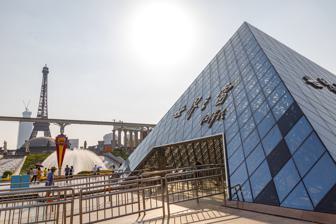
Building: Window of the World
Country: China
Year built: 1993
Theme park in China For the theme park in Changsha, China, see Window of the World (Changsha) . For the restaurant in the World Trade Center, see Windows on the World . For the Dionne Warwick album, see The Windows of the World . Window of the World Window of the World entrance Location Shenzhen, Guangdong, China Opened 1993 ( 1993 ) Owner China Travel Service (Hong Kong) (51%) Overseas Chinese Town (49%) Theme World landmarks Window of the World entrance The Window of the World ( Chinese : 世界之窗 ; pinyin : Shìjiè zhī Chuāng ; Jyutping : sai3 gaai3 zi1 coeng1 ) is a theme park located in the western part of the city of Shenzhen in the People's Republic of China . It has about 130 reproductions of some of the most famous tourist attractions in the world squeezed into 48 hectares (118 acres). The 108 metre (354 ft) tall Eiffel Tower dominates the skyline and the sight of the Pyramids and the Taj Mahal all in proximity to each other are all part of the appeal of this theme park. Transportation The Window of the World Station on Line 1 and Line 2 of the Shenzhen Metro is located directly in front of the park. The Happy Line monorail has a stop near Window of the World. Monorail and open cars runs inside the park. In media The film The World by Jia Zhangke is based entirely in the park and portrays a love story of multiple performers. In his autobiographical graphic novel Shenzhen , Guy Delisle visits the park with a Chinese acquaintance. The Park was a destination of The Amazing Race 28 . List of major attractions in the Window of the World One-third scale replica of the Eiffel Tower Europe The Matterhorn and the Alps between the Valais canton of Switzerland and the Aosta Valley region of Italy The gloriette in the gardens at Schönbrunn Palace and the Johann Strauss monument at Stadtpark of Vienna , Austria The Lion's Mound near Waterloo , Belgium The Little Mermaid statue of Copenhagen , Denmark France The Eiffel Tower , Arc de Triomphe , Louvre Pyramid , Notre Dame cathedral , Grande Arche , Fountain of Warsaw , and Fontaine de l'Observatoire in Paris , Île-de-France The Palace of Versailles near the town of Versailles , Île-de-France Mont Saint-Michel in Normandy The Pont du Gard aqueduct of Vers-Pont-du-Gard , Occitania Germany The Cologne cathedral of Cologne , North Rhine-Westphalia Neuschwanstein Castle of Hohenschwangau , Bavaria Greece The Acropolis of Athens , Attica The Lion Gate at Mycenae of Mykines , Argolis Italy The Colosseum , St. Peter's Basilica , Palazzo Poli , Trajan's Column , and Spanish Steps of Rome , Lazio Canals and St. Mark's Square of Venice , Veneto The Leaning Tower and cathedral of Pisa , Tuscany The Piazza della Signoria of Florence , Tuscany The windmills and tulips of the Netherlands Russia The Kremlin 's wall and clock towers including Lenin's Mausoleum and Saint Basil's Cathedral of Moscow , Central Federal District Winter Palace of Saint Petersburg , Northwestern Federal District Kizhi Pogost near Lake Onega in the Republic of Karelia Spain The Alcázar of Segovia of Segovia , Castile and León The Court of the Lions at the Alhambra complex, in Granada , Andalusia The Park Güell , in Barcelona , Catalonia United Kingdom The Palace of Westminster , Buckingham Palace , Tower Bridge of London , England Stonehenge , near Salisbury , England The Uffington White Horse of Oxfordshire , England Miniature Taj Mahal Replica of the Borobudur Temple Asia A waterside village of Southeast Asia Angkor Wat of Siem Reap , Cambodia The paifang at Yonghe Temple of Beijing , China India The Taj Mahal of Agra , Uttar Pradesh The Great Stupa of Sanchi , Madhya Pradesh The Kandariya Mahadeva Temple of Khajuraho , Madhya Pradesh The Mahabodhi Temple of Bodh Gaya , Bihar The Suryakunda at the Sun Temple of Modhera , Gujarat The Bhaja Caves of Pune , Maharashtra The Karla Caves of Karli , Maharashtra Borobudur of Magelang Regency , Indonesia Iran Persepolis of Marvdasht , Fars province Hakim Mosque of Isfahan , Isfahan province Iraq The Ishtar Gate of Babylon , Babil Governorate The minaret of the Great Mosque of Samarra of Samarra , Saladin Governorate Japan Mount Fuji Tokyo Imperial Palace of Tokyo , Tokyo Prefecture The Katsura Imperial Villa of Kyoto , Kyoto Prefecture Himeji Castle of Himeji , Hyōgo Prefecture The torii at Itsukushima Shrine of Hatsukaichi , Hiroshima Prefecture Hōryū-ji of Ikaruga , Nara Prefecture The Kuwait Towers of Kuwait City , Kuwait Wat Xieng Thong of Luang Prabang , Laos The Kek Lok Si Temple of Air Itam , Malaysia The Shwedagon Zedi Daw of Yangon , Myanmar The stupa at Swoyambhunath of Kathmandu , Nepal Potongmun of Pyongyang , North Korea The Merlion statue of Merlion Park , Singapore Gyeongbok Palace of Seoul , South Korea The Ruwanwelisaya of Anuradhapura , Sri Lanka (Mislabeled as the neighboring Jetavanaramaya ) The Temple of the Emerald Buddha (Wat Phra Kaew) at the Grand Palace of Bangkok , Thailand Hagia Sophia of Istanbul , Turkey The One Pillar Pagoda of Hanoi , Vietnam Oceania Australia The Sydney Opera House and Sydney Harbour Bridge of Sydney , New South Wales Uluru (Ayers Rock) of Northern Territory Captain James Cook Memorial water jet of Canberra , Australian Capital Territory New Zealand The dwelling houses, wharenui , and tekoteko of the Māori people Botanical gardens and Moeraki Boulders Africa The round hut and mud brick style buildings of the continent Egypt The Pyramids and Sphinx of Giza , Cairo Governorate The Great Temple of Abu Simbel , Aswan Governorate The Temple of Edfu 's entry gate of Edfu , Aswan Governorate The Lighthouse of Alexandria Kenya The tusk archways of Mombasa , Mombasa County Maasai Mara National Reserve national park in Narok County Skyscrapers of New York City Street view of Window of the World North and South America region Niagara Falls between Canada and the United States The totem poles and longhouses of the Indigenous peoples of the Pacific Northwest Coast Brazil Mount Corcovado with Christ the Redeemer of Rio de Janeiro , Rio de Janeiro The National Congress of Brazil of Brasília , Federal District The Amazon rainforest The Moai Statues of Easter Island (Rapa Nui) , Chile Mexico Chichen Itza's El Castillo of Tinúm , Yucatán The Temple of the Morning Star with Toltec Warrior Telamons of Tula de Allende , Hidalgo (state) An Olmec colossal head Peru The linear drawings of Nazca Machu Picchu , of Machupicchu District , Urubamba Province United States The Mount Rushmore National Memorial of Keystone , South Dakota The skyscrapers of Manhattan and Statue of Liberty of New York City , New York The United States Capitol , White House , Lincoln Memorial , National Mall , and Jefferson Memorial of Washington, D.C. The Grand Canyon of Arizona The volcanoes of Hawaii Venezuela Angel Falls of Canaima National Park , Bolívar The torrential flash floods of Vargas Other regions Asia-style Street Islamic Street Church of Europe-Style Street The Square of the Atmosphere Garden of World Sculptures Main entrance panoramic view See also List of parks in Shenzhen Beijing World Park Grand World Scenic Park Tianducheng Hallstatt (China) References